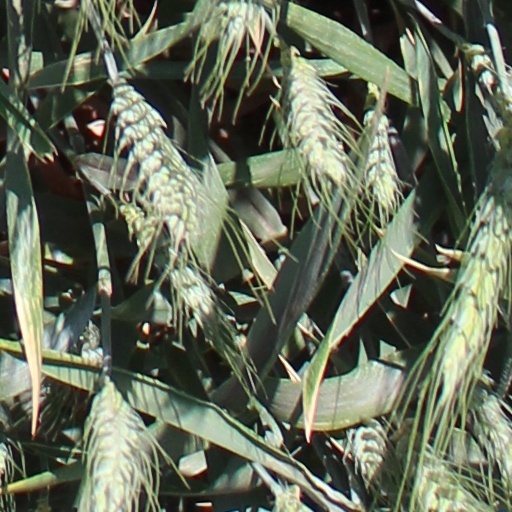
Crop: wheat